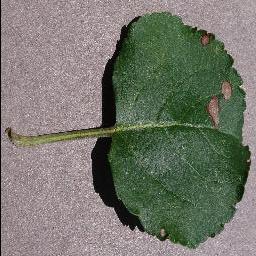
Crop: apple
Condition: black_rot